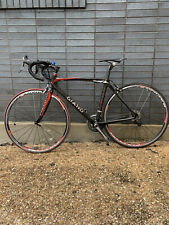
Vehicle type: Bikes